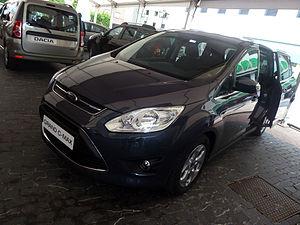
Le Ford C-Max est une automobile de la marque américaine Ford et fait partie du segment des monospaces compacts. Réservé au marché européen, il est produit dans l'usine de Sarrelouis en Allemagne.